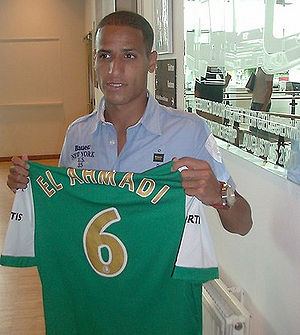
Karim El Ahmadi
Karim El Ahmadi Aroussi, er en hollandsk/marokkansk fodboldspiller. Han spiller for Feyenoord i Æresdivisionen.